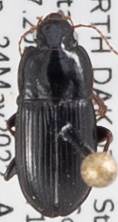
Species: Harpalus opacipennis
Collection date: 2022-05-24
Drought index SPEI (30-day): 1.578
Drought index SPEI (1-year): -0.004
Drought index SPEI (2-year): -1.45